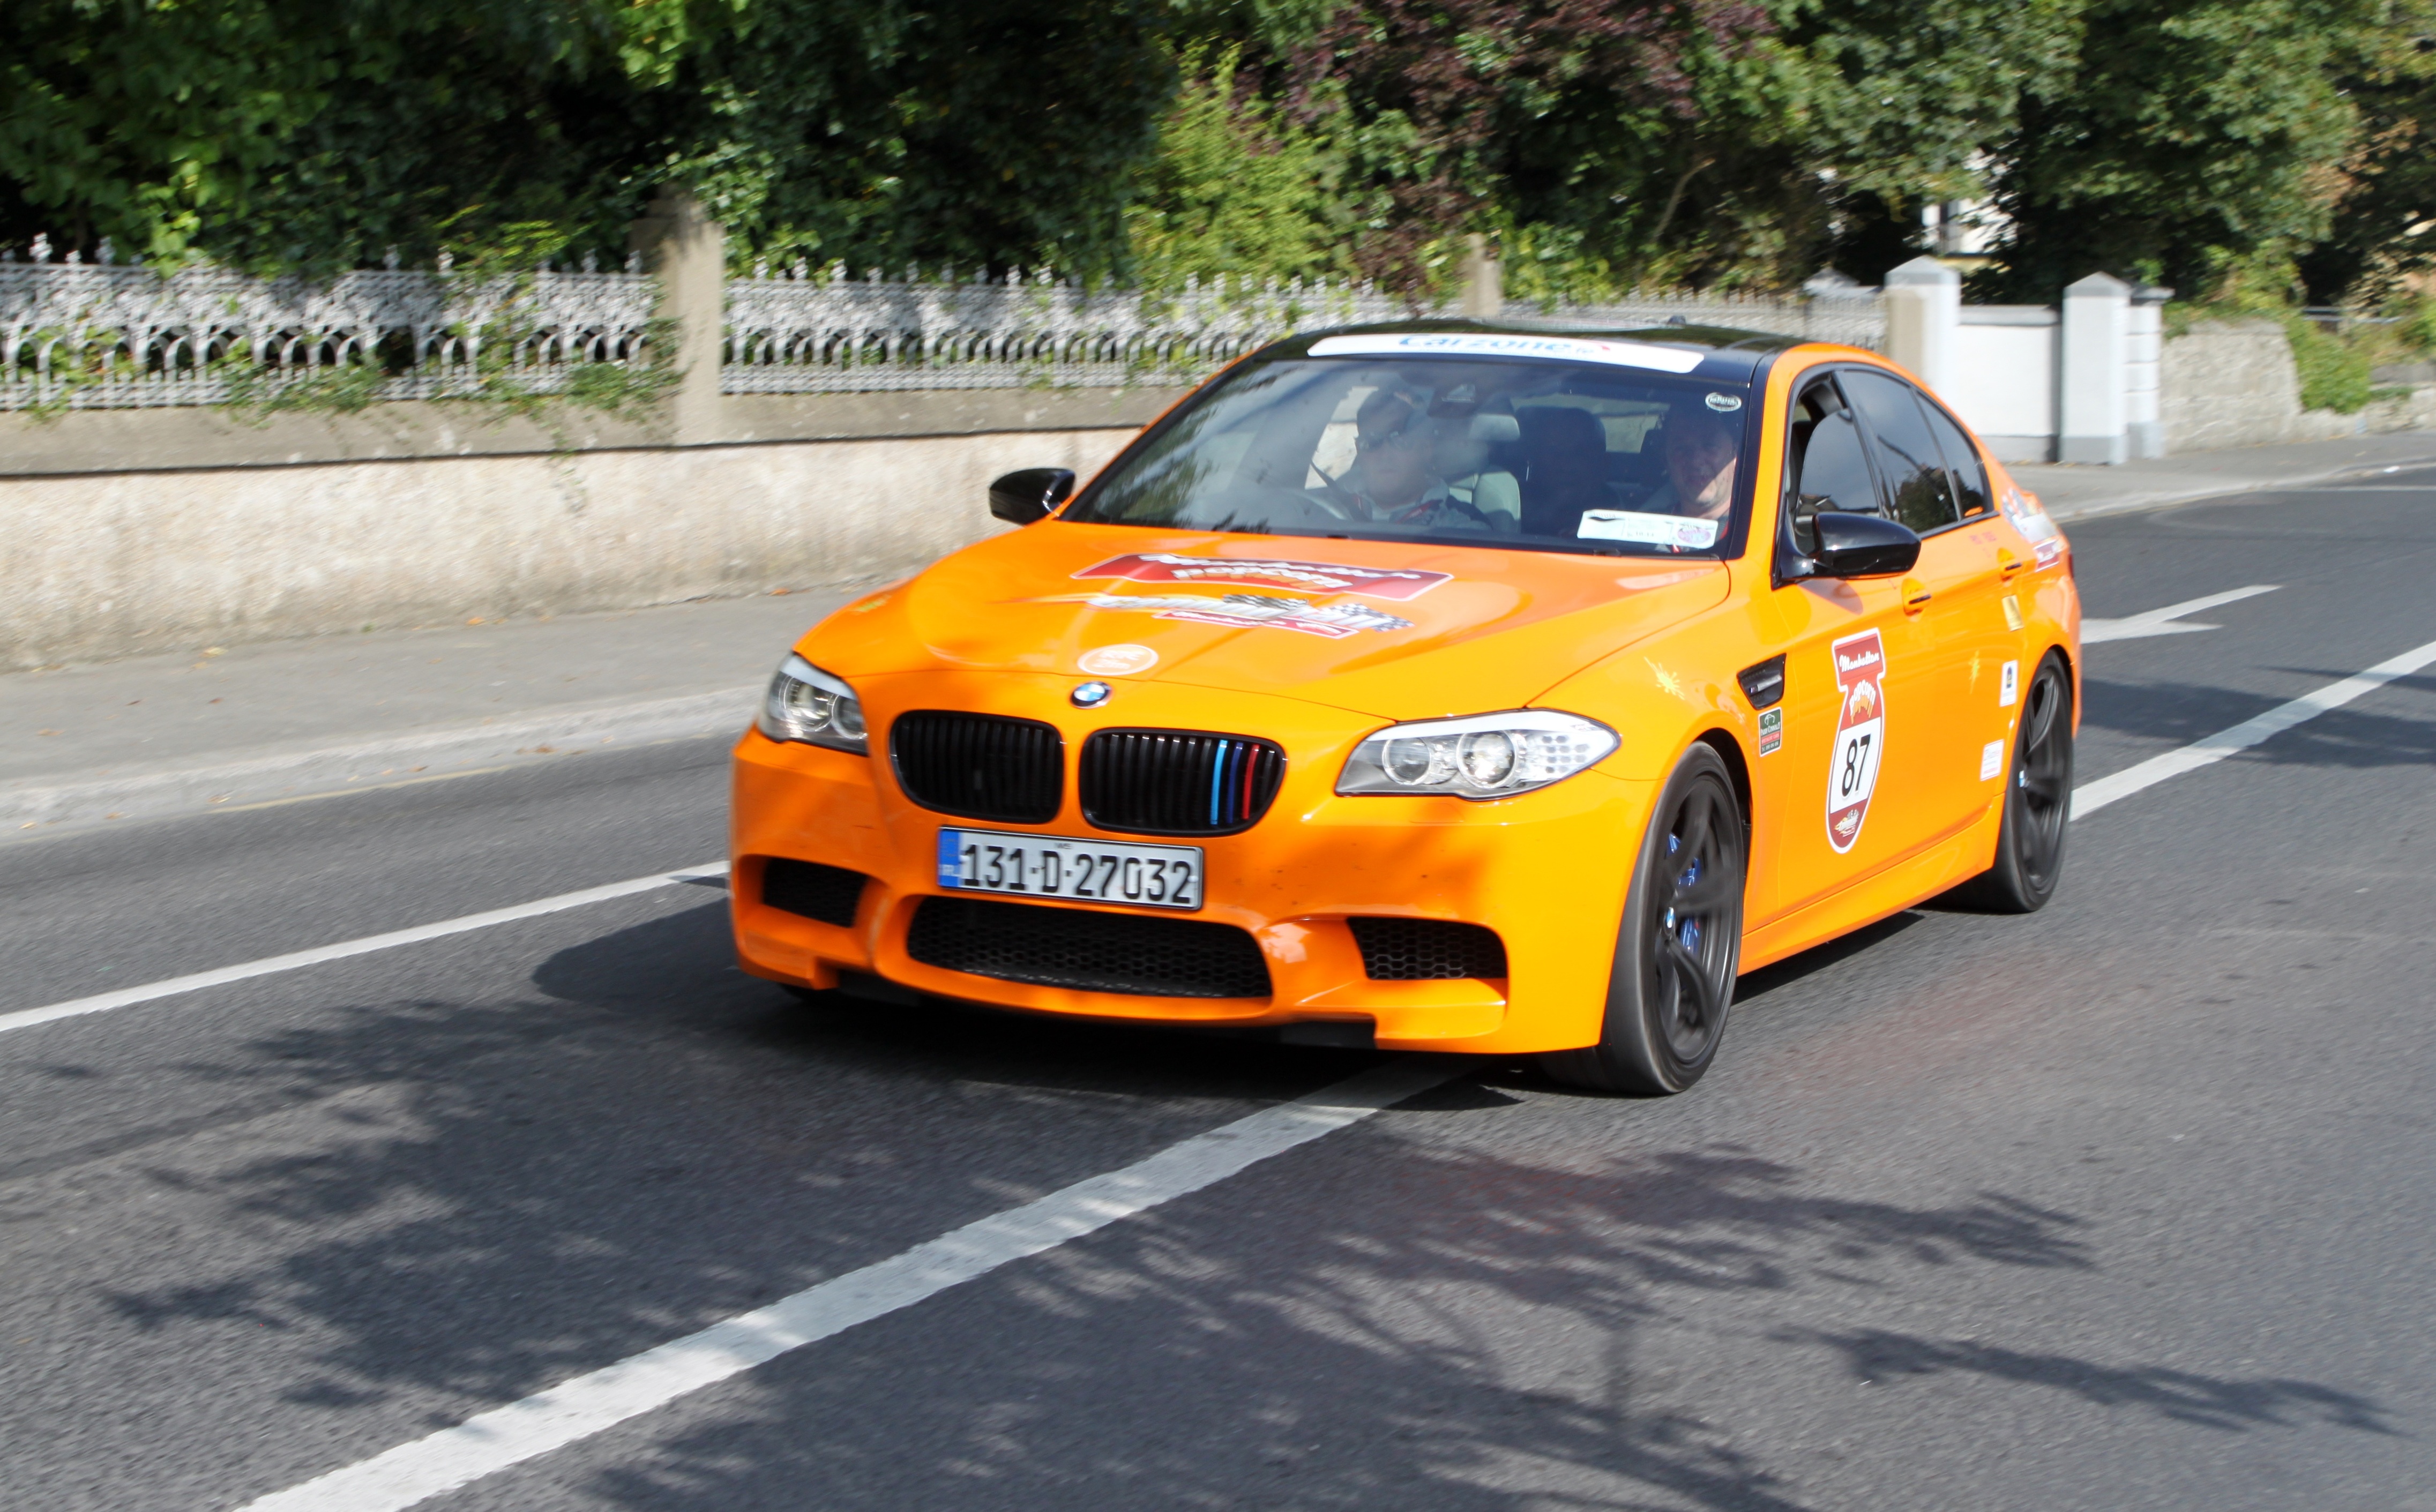
car, wheel, vehicle, auto, automotive, sports car, bumper, supercar, sedan, bmw, coupe, land vehicle, touring car, automobile make, automotive exterior, automotive design, luxury vehicle, executive car, bmw 3 series e90, bmw m3, sports sedan